Mission Nuestra Señora del Espíritu Santo de Zúñiga

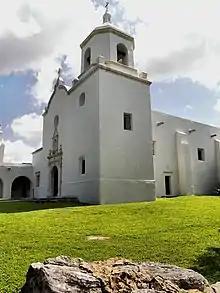
The chapel of Mission Nuestra Señora del Espíritu Santo de Zúñiga

Mission Nuestra Señora del Espíritu Santo de Zúñiga, also known as Aranama Mission or Mission La Bahía, was a Roman Catholic mission established by Spain in 1722 in the Viceroyalty of New Spain—to convert native Karankawa Indians to Christianity. Together with its nearby military fortress, Presidio La Bahía, the mission upheld Spanish territorial claims in the New World against encroachment from France. The third and final location near Goliad, Texas, is maintained now as part of Goliad State Park and Historic Site